192nd Airlift Squadron

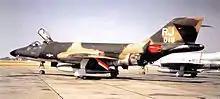
RF-101H at Richards-Gebur AFB, 1968 while Federalized for Vietnam War

In 1961 Air Defense Command was reorganizing and the 192nd was transferred to Tactical Air Command. TAC re-designated the 152nd as a Tactical Reconnaissance Group, and equipped the 192nd TRS with RB-57B Canberra reconnaissance aircraft. Tactical Reconnaissance would be the mission of the unit for the next 30 years. The RB-57s were the reconnaissance version of the B-57 Canberra light bomber, which has replaced the World War II B-25 Mitchell during the Korean War. The RB-57s were used by the active-duty Air Force beginning in the mid-1950s and it began to be sent to Air National Guard units in the late 1950s when the McDonnell RF-101A Voodoo entered service.